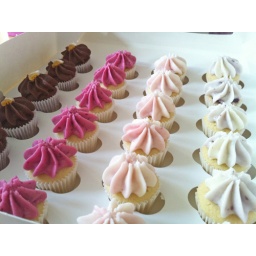
Mini cupcakes in blackberry and apple, black forest, chocolate orange, chocolate, raspberry ripple, blueberry ripple, and lemon flavours.